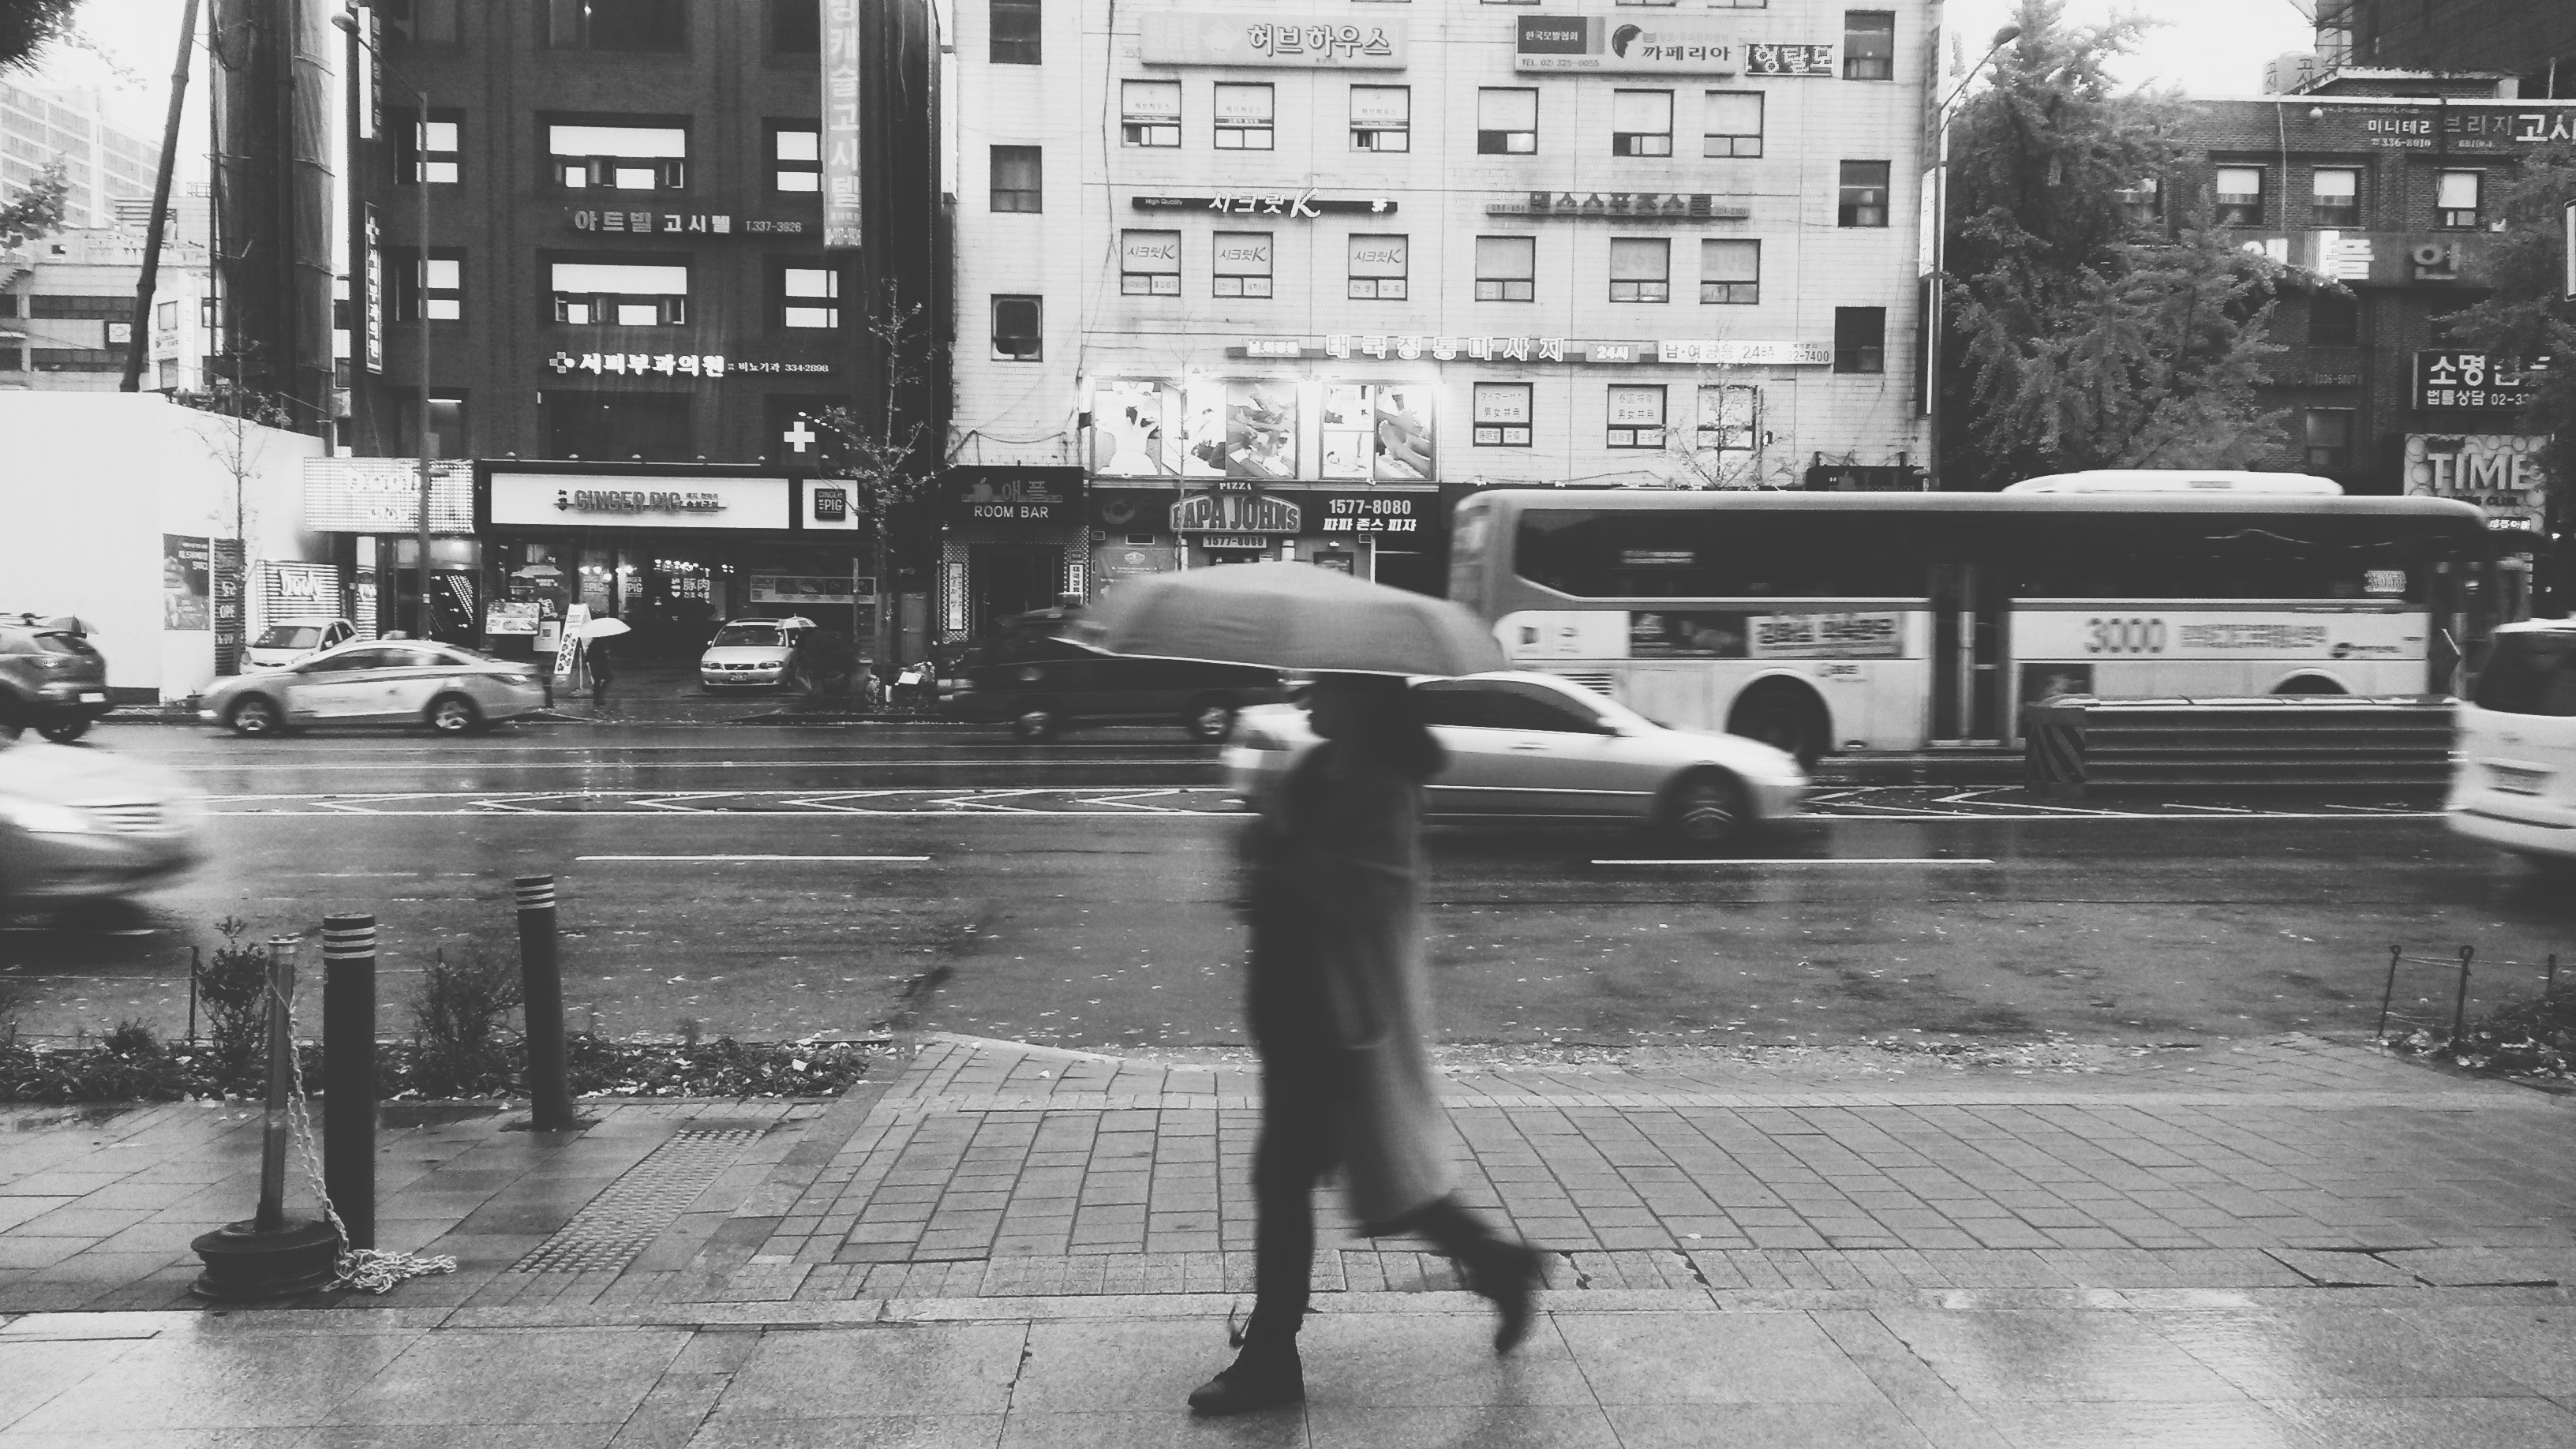
pedestrian, snow, black and white, road, street, photography, rain, weather, black, monochrome, infrastructure, photograph, snapshot, image, monochrome photography